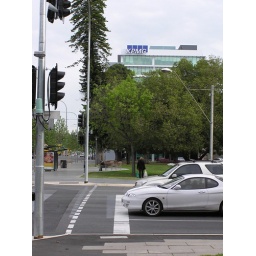
New office building peeping over the trees